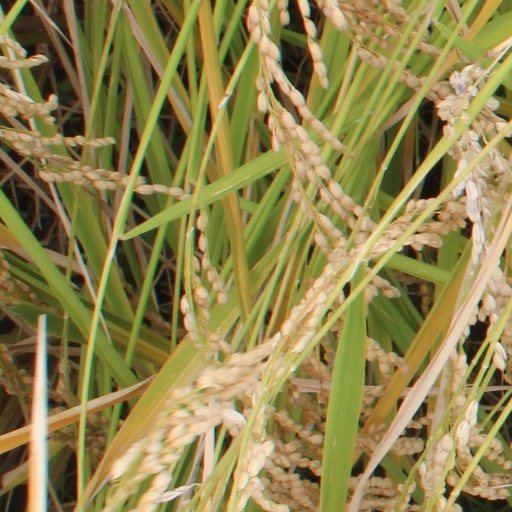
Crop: rice